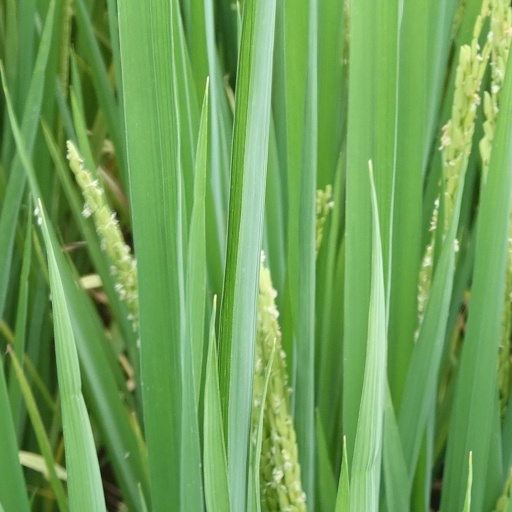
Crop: rice